Dakshina Bharat Hindi Prachar Sabha

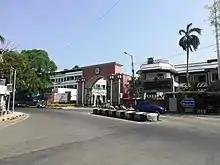
Front gate of the Dakshina Bharat Hindi Prachar Sabha campus

The Hindi movement in South India was started in the year 1918 by Mahatma Gandhi. Gandhi saw the need to unite the northern and southern states of the country in the greatest interest of integration of the nation, as Hindi was spoken by the largest section of the people of India. Therefore, he founded the Dakshin Bharat Hindi Prachar Sabha at Madras to propagate the study of Hindi in the then Madras Presidency and princely states of Banganapalle, Cochin, Hyderabad, Mysore, Pudukkottai, Sanduru and Travancore. The Sabha was inaugurated by Annie Besant on 17 June 1918.